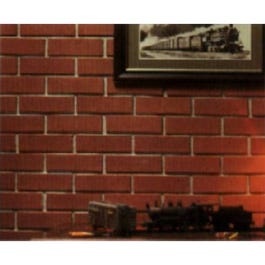
Inca Brick Facing, 20-Count
Carton Of 20 Red Brick Facing, Inca Decorative Brick Can Be Used On Interior & Exterior Surfaces, Easy To Cut, Color Runs Through The Entire Brick. Coverage Per Carton Is 3.5 SQFT Depending On Width Of Mortar Line, Brick Size2-1/4" x 8" x 5/16".
Brand: Z-Brick
Category: Hardware > Building Consumables > Masonry Consumables > Bricks & Concrete Blocks